Crimmitschau

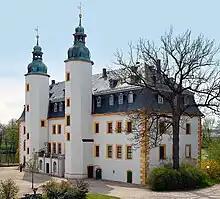
Blankenhain Castle

Landmarks include the town hall, the late Gothic parish church of Saint Laurentius (Saint Lawrence)(1513), with its star and cross ribbed arches, the former Cistercian nunnery of Frankenhausen Abbey (founded around 1290) in the district of Frankenhausen and the open-air museum of Blankenhain Castle located at the castle of the same name.